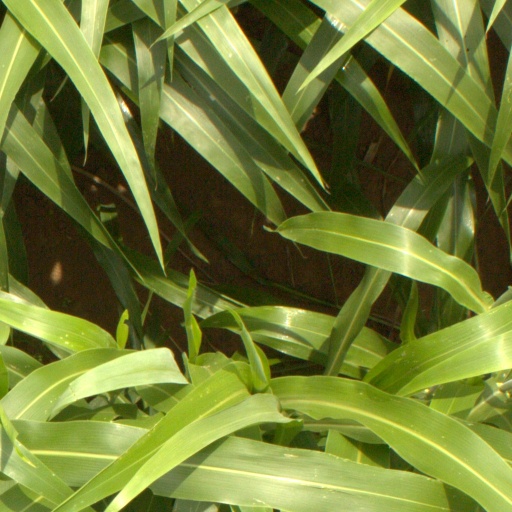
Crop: sorghum